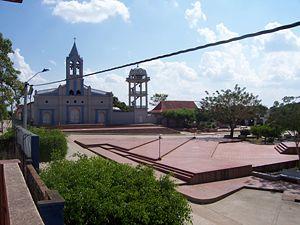
Sincé, anciennement San Luis de Sincé est une municipalité colombienne située dans le département de Sucre.